Strangeness and quark–gluon plasma

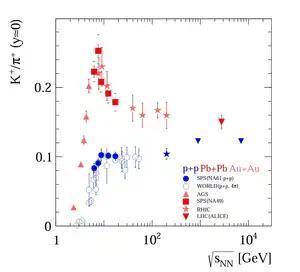
The ratio of mean multiplicities of positively charged kaons and pions as a function of collision energy in collisions of two lead nuclei and proton–proton interactions.

One of the most interesting questions is if there is a threshold in reaction energy and/or volume size which needs to be exceeded in order to form a domain in which quarks can move freely. It is natural to expect that if such a threshold exists the particle yields/ratios we have shown above should indicate that. One of the most accessible signatures would be the relative Kaon yield ratio. A possible structure has been predicted, and indeed, an unexpected structure is seen in the ratio of particles comprising the positive kaon K (comprising anti s-quarks and up-quark) and positive pion particles, seen in the figure (solid symbols). The rise and fall (square symbols) of the ratio has been reported by the CERN NA49. The reason the negative kaon particles do not show this "horn" feature is that the s-quarks prefer to hadronize bound in the Lambda particle, where the counterpart structure is observed. Data point from BNL–RHIC–STAR (red stars) in figure agree with the CERN data.